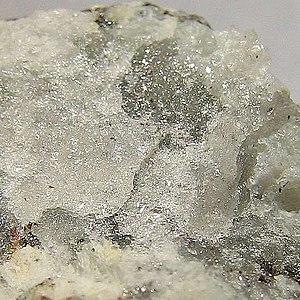
La celsiane est une espèce minérale du groupe des silicates sous-groupe des tectosilicates de la famille des feldspaths, formé d'aluminosilicates de baryum de formule BaAl₂Si₂O₈, avec des traces : Fe;Mg;Ca;Na;K;F. Les rares cristaux de cette espèce peuvent atteindre 2 cm.